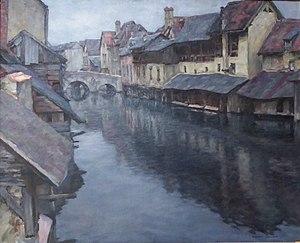
""Vieux lavoirs sur l'Eure"", Henri Villain, 1936, musée des beaux-arts de Chartres, Eure-et-Loir, France."
Henri Georges Villain, né le 20 juin 1878 à Châteaudun et mort le 26 novembre 1938 à Chartres, est un illustrateur et peintre français du début du XXᵉ siècle.
Le musée des Beaux-Arts de Chartres, dans le département d'Eure-et-Loir, est le principal musée de la ville. Il bénéficie du label Musée de France. Situé dans l'ancien palais épiscopal classé monument historique avec un ensemble des XIIIᵉ, XVIIᵉ et XVIIIᵉ siècles, à côté de la célèbre cathédrale, il abrite une collection d'œuvres d'art variée : peintures, dessins, sculptures, objets d'arts, archéologie, mobilier, etc.
Chartres est une commune française, préfecture du département d'Eure-et-Loir, dans la région Centre-Val de Loire. La ville se situe à environ quatre-vingt-dix kilomètres de Paris. Elle est surnommée « Capitale de la lumière et du parfum ».